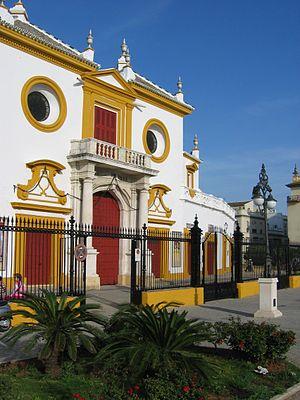
Une arène est un édifice dans lequel se déroulent, entre autres, les courses de taureaux. Cet édifice dans leur architecture actuelle dite « arène espagnole » est né en Espagne à la fin du XVIIIᵉ siècle, mais ils ont connu auparavant diverses formes et ils se sont répandus en Amérique latine, notamment au Mexique, où la première corrida a eu lieu le 13 août 1529 à Mexico. En France où il existait déjà plusieurs formes de tauromachies, les arènes ont été construites dans la deuxième moitié du XIXᵉ siècle.